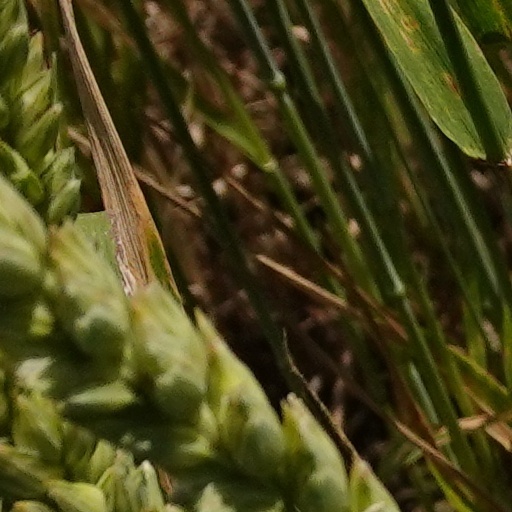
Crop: wheat